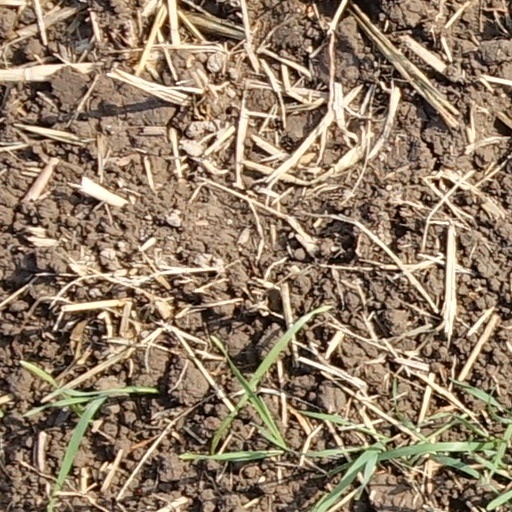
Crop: wheat